Museum of Eroticism

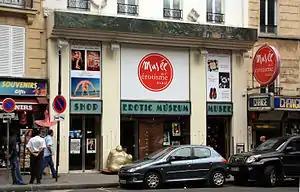
Musée de l'érotisme, 72 boulevard de Clichy in the 18th arrondissement

Museum of Eroticism (French: Musée de l'érotisme) was a sex museum in Paris devoted to the erotic art collections of antique dealer Alain Plumey and French teacher Jo Khalifa. It opened on 8 November 1997, and closed its doors on November 7, 2016.